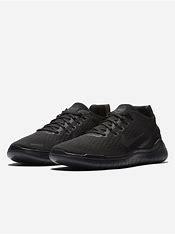
Brand: Nike
Model: Free RN 2018